General Santos

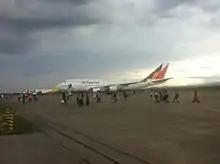
Airliners disembarking at General Santos International Airport

The General Santos International Airport is the largest airport in Mindanao. It has a 3,227-metre concrete runway capable of handling wide-bodied jets like Airbus A340 and Boeing 747. It was also called Rajah Buayan Airport in the 1990s, and Tambler Airport in 2008, before being renamed to its current name. Flights to and from Manila, Iloilo, and Cebu are currently being operated in the airport by Philippine Airlines and Cebu Pacific. General Santos International Airport is the second busiest airport in Mindanao and 9th busiest airport in the Philippines.